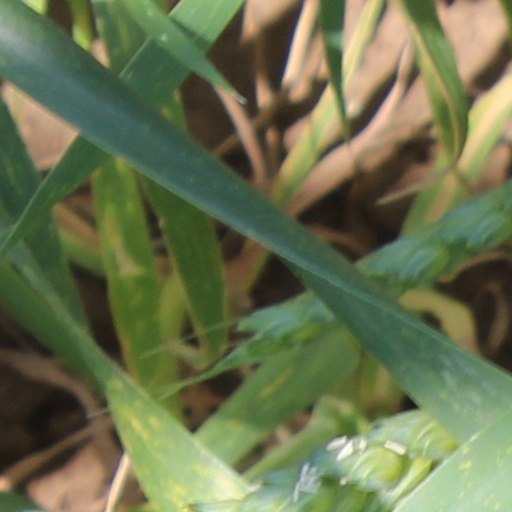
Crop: wheat